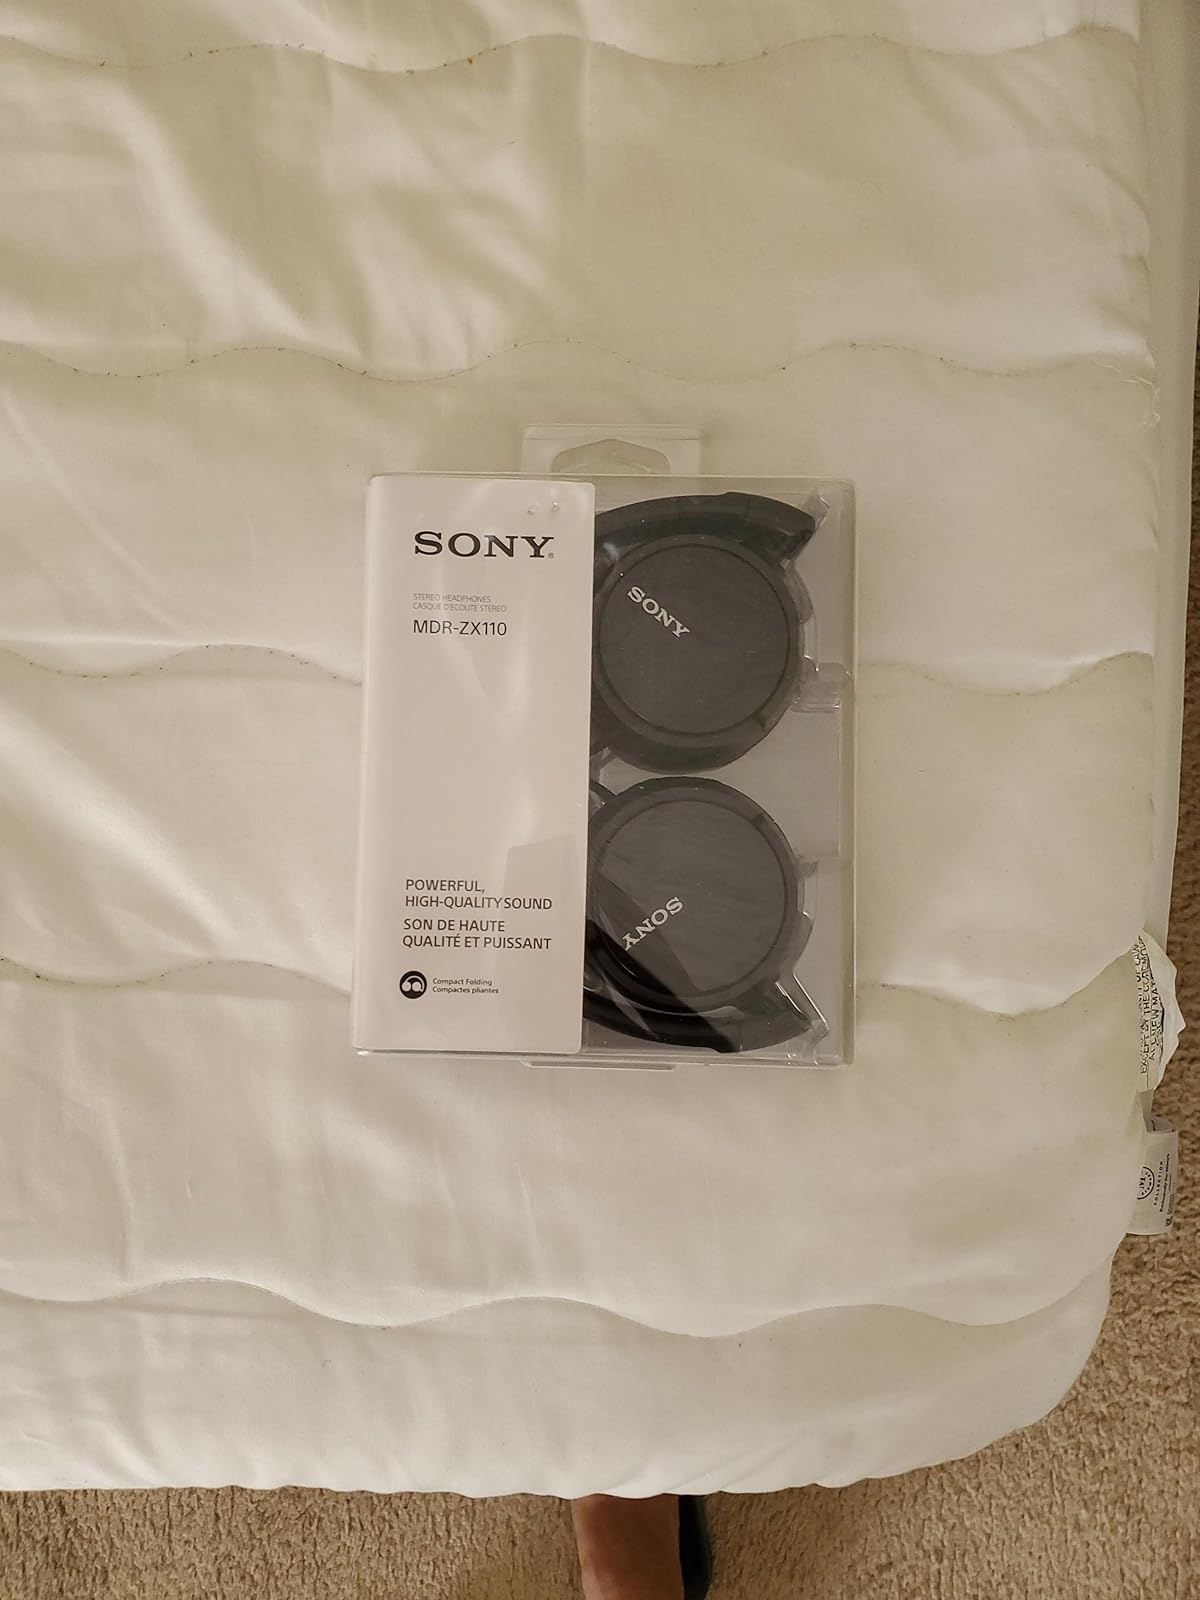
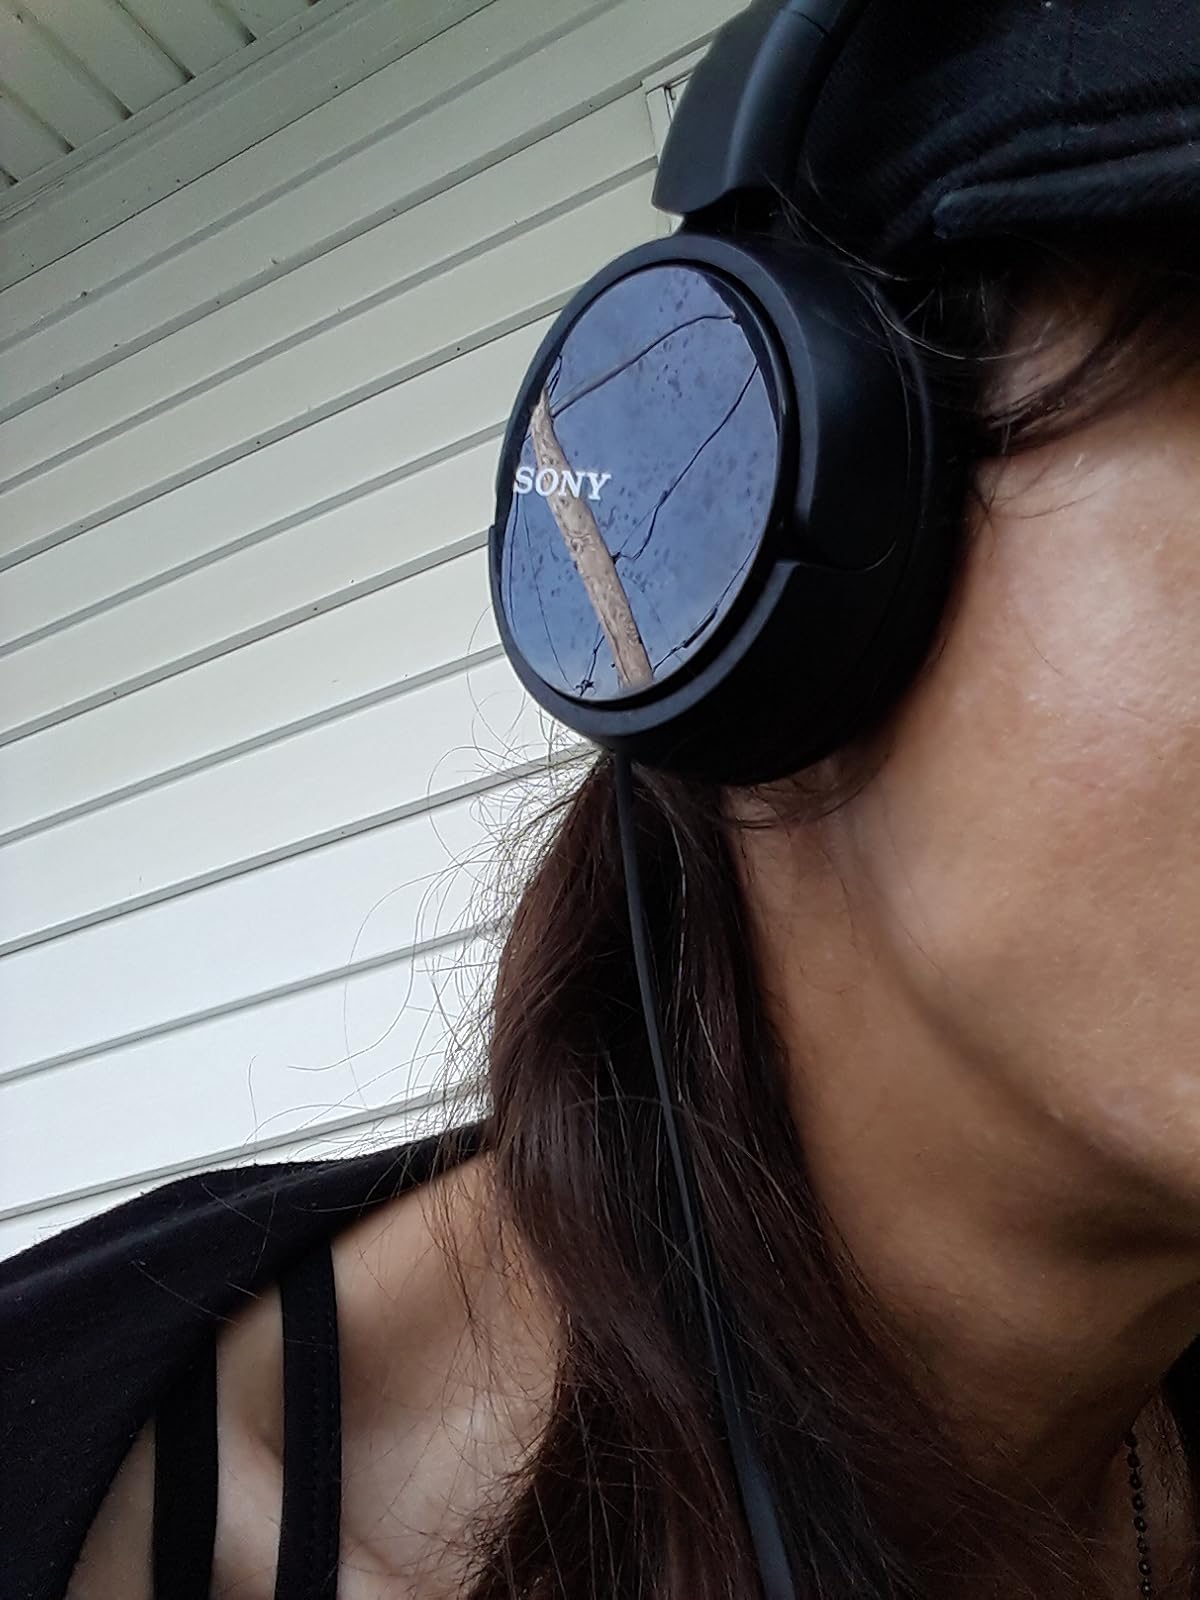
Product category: headphones
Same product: yes